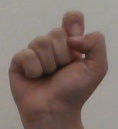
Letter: fa